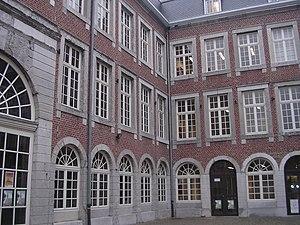
actuel Musée de la Mode et du Textile This is a photo of a monument in Wallonia, number: 63079-CLT-0035-01
Cette page regroupe l'ensemble du patrimoine immobilier classé de la ville belge de Verviers.